Jiří Siegel

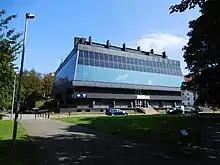
Sports hall Folimanka in Prague

As an architect, he was employed by Sportprojekt Praha. He also designed several sports buildings, like Sports hall Folimanka in Prague.